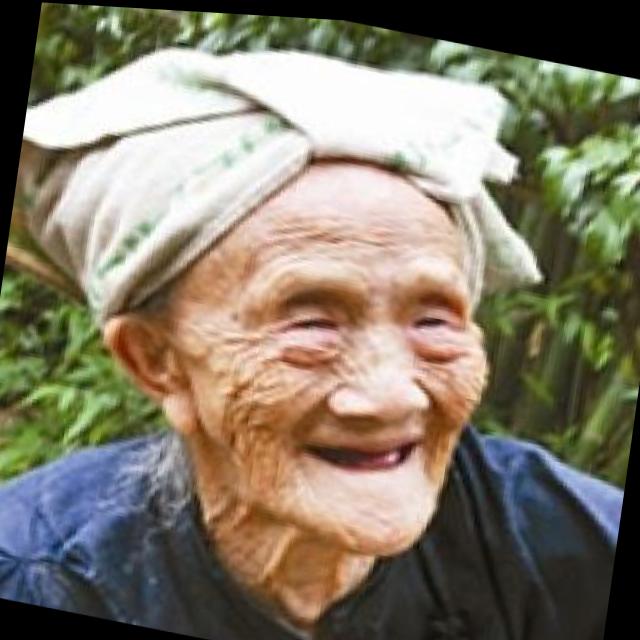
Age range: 65+